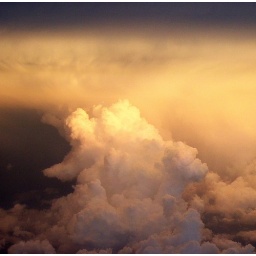
View out of airplane window somehwere over the great Southwest.